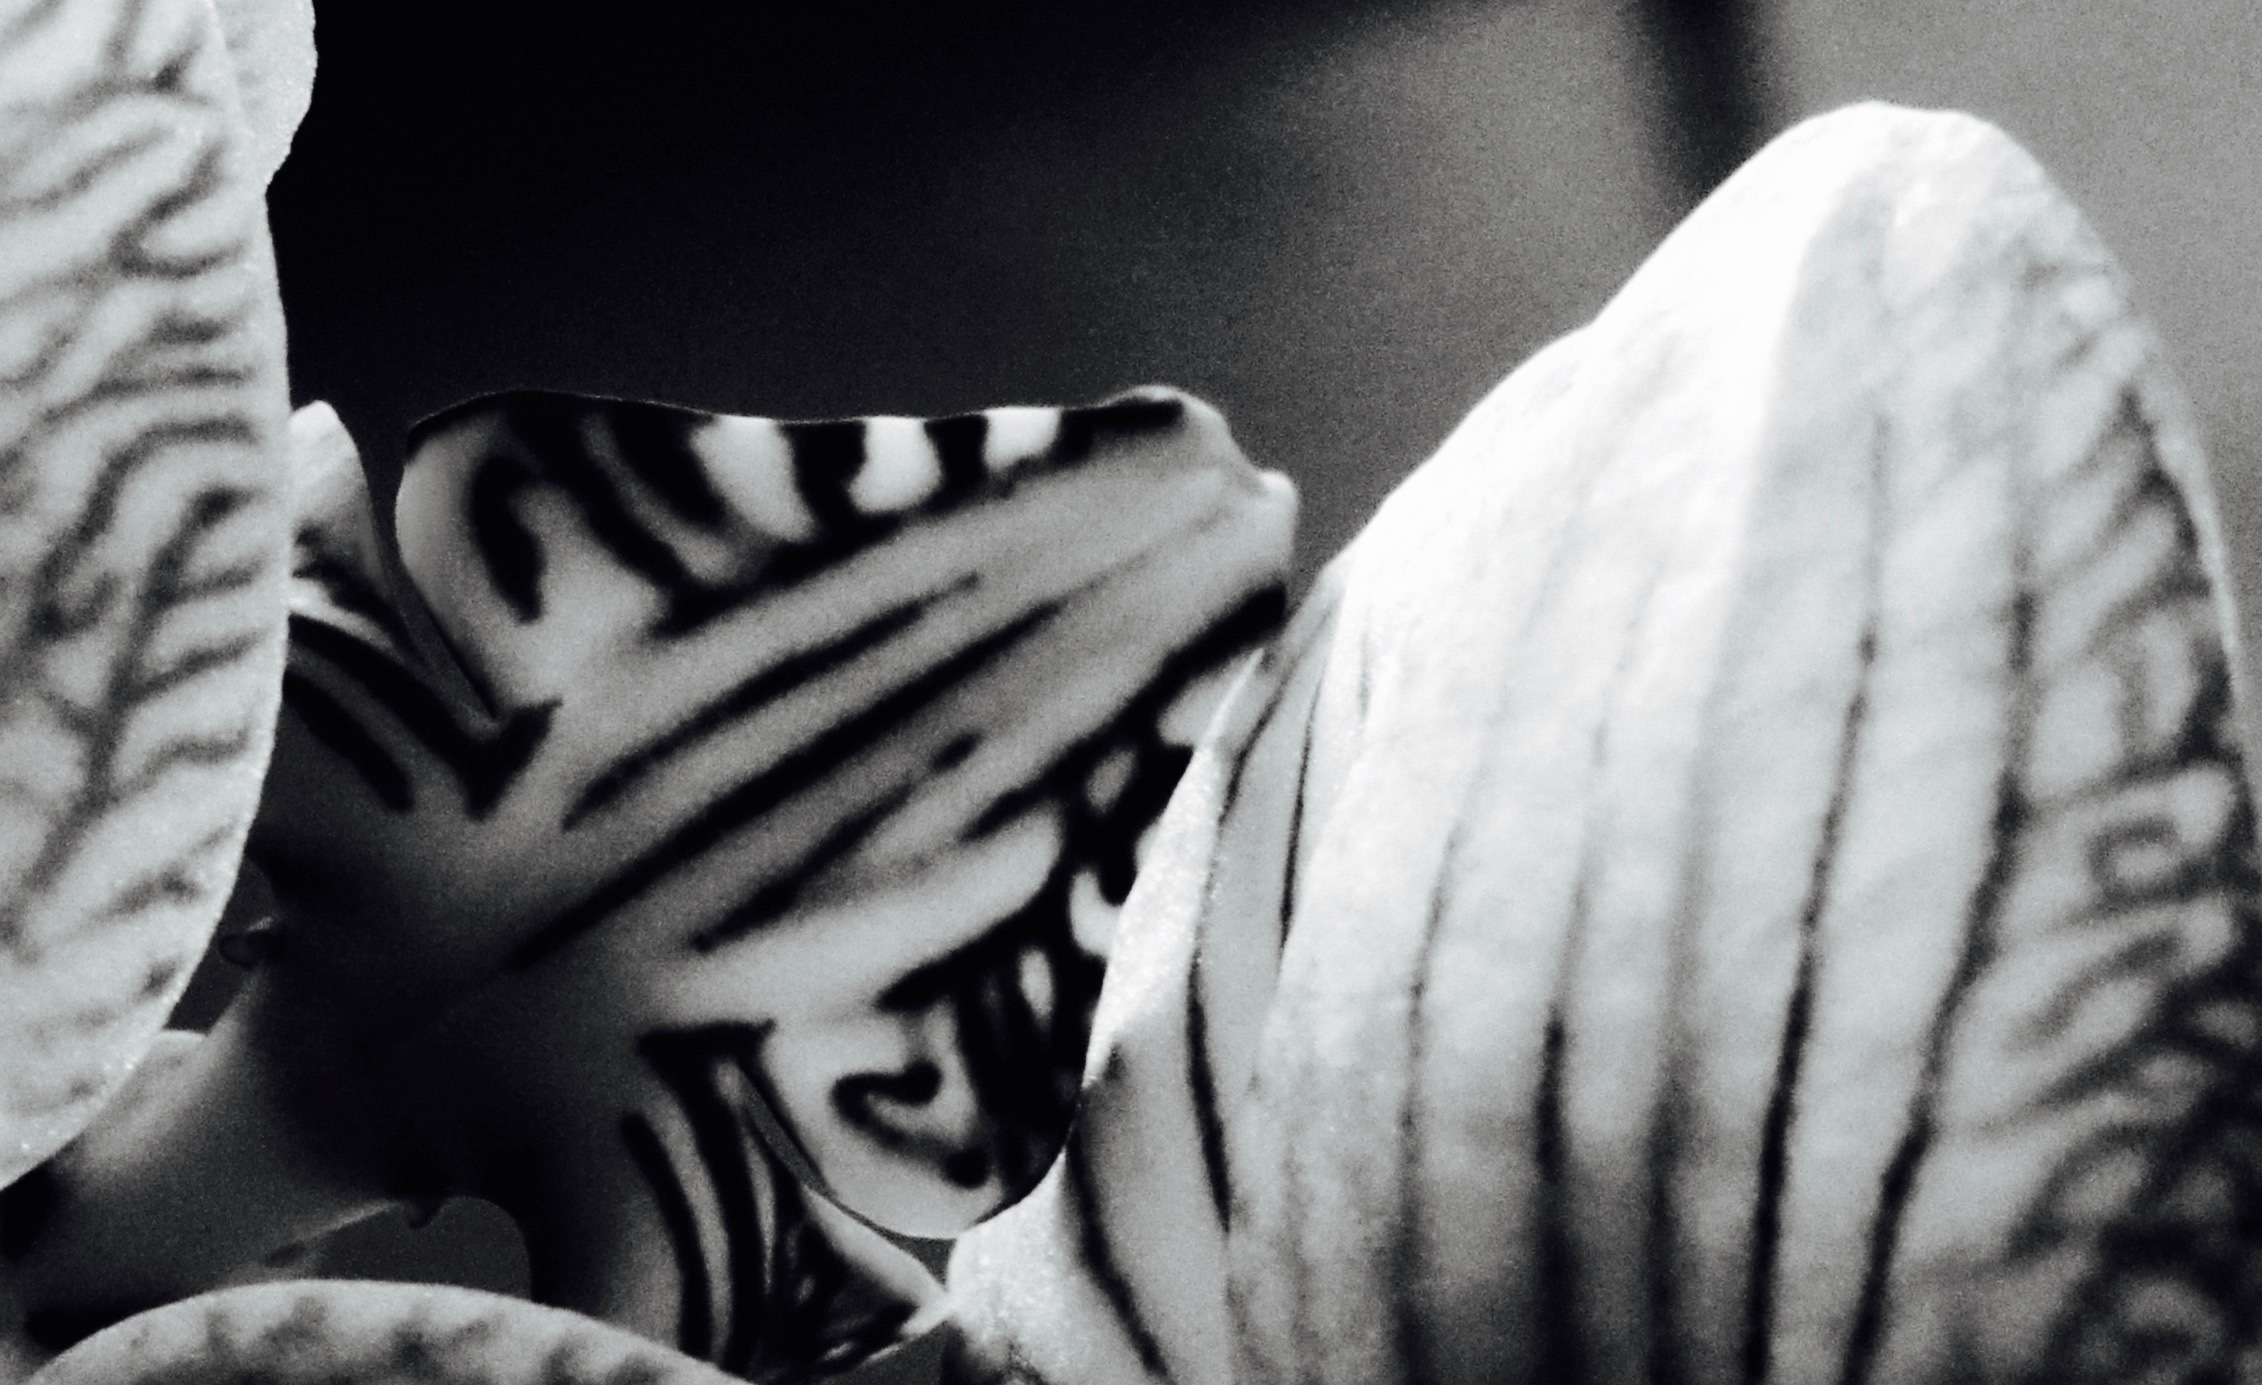
hand, black and white, white, photography, color, black, monochrome, close up, head, photograph, beauty, emotion, interaction, monochrome photography